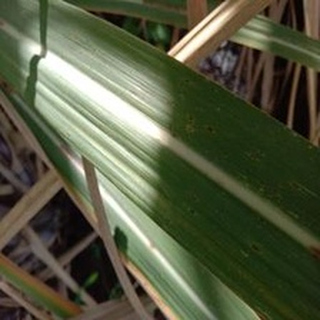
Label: sugarcane_rust